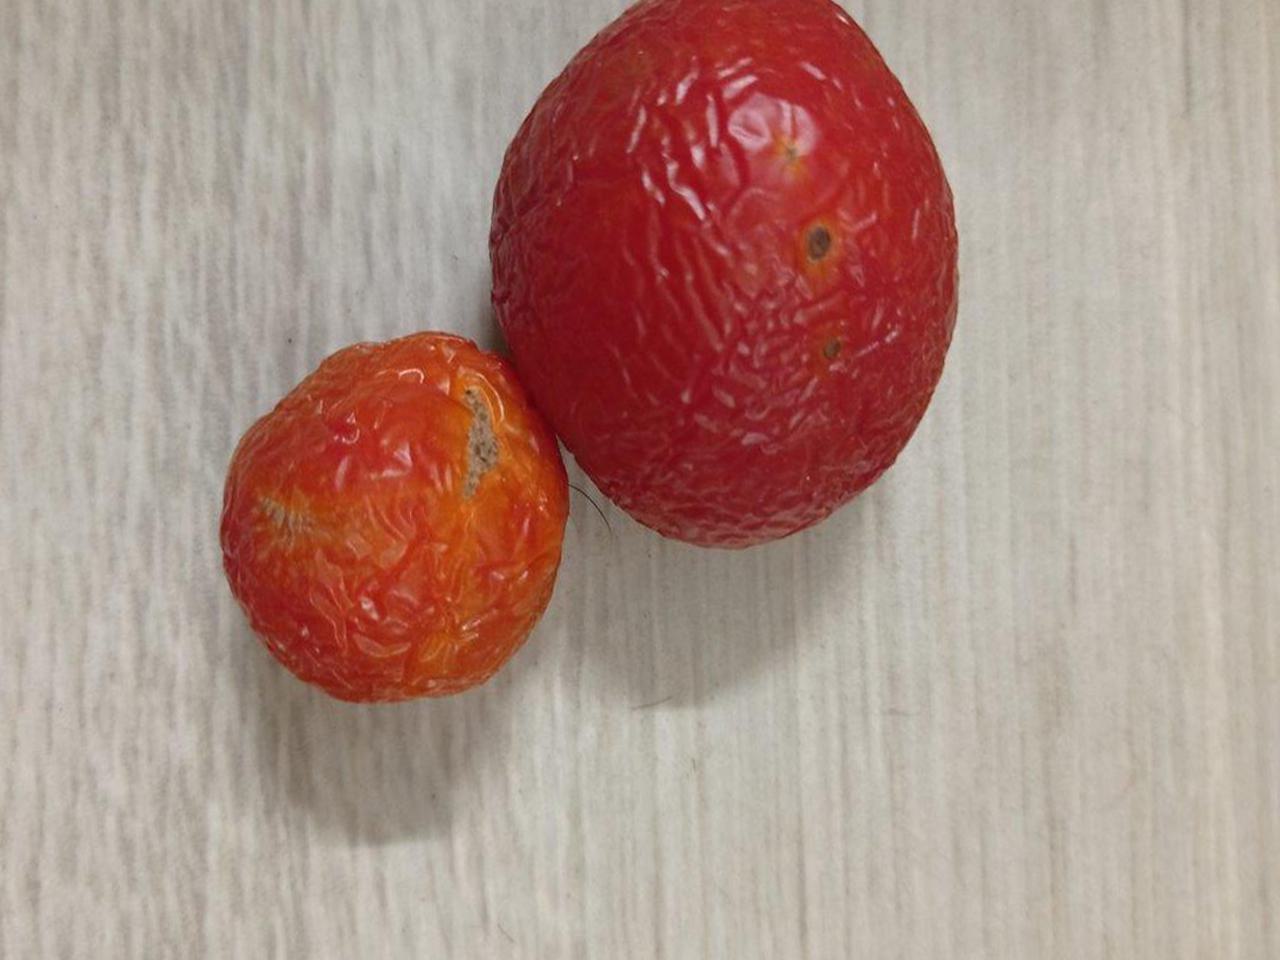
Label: Rotten